The Spinto Band

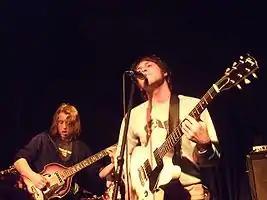
The Spinto Band performing at the Thekla Social, Bristol, UK.2006

The Spinto Band is an American indie rock band from Wilmington, Delaware. Formed in 1996, the band comprises singer and guitarist Nick Krill, singer and bassist Thomas Hughes, drummer Jeffrey Hobson, keyboardist Sam Hughes, and guitarist Joey Hobson. They originally released music on their own label, Spintonic Recordings.